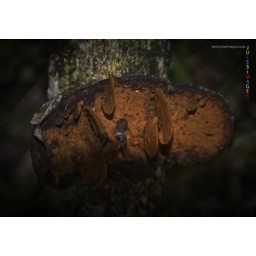
Colourful Fungus on a tree in Knysna forest